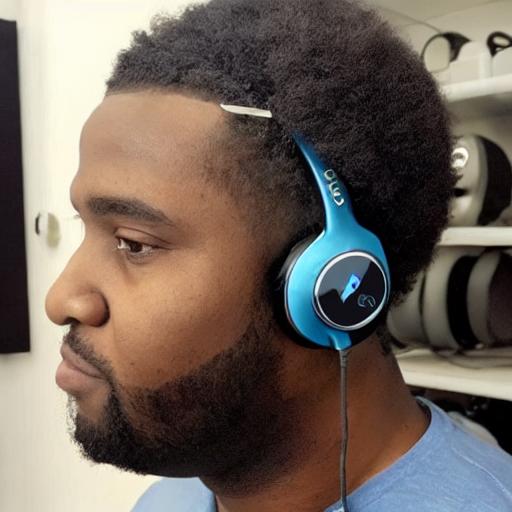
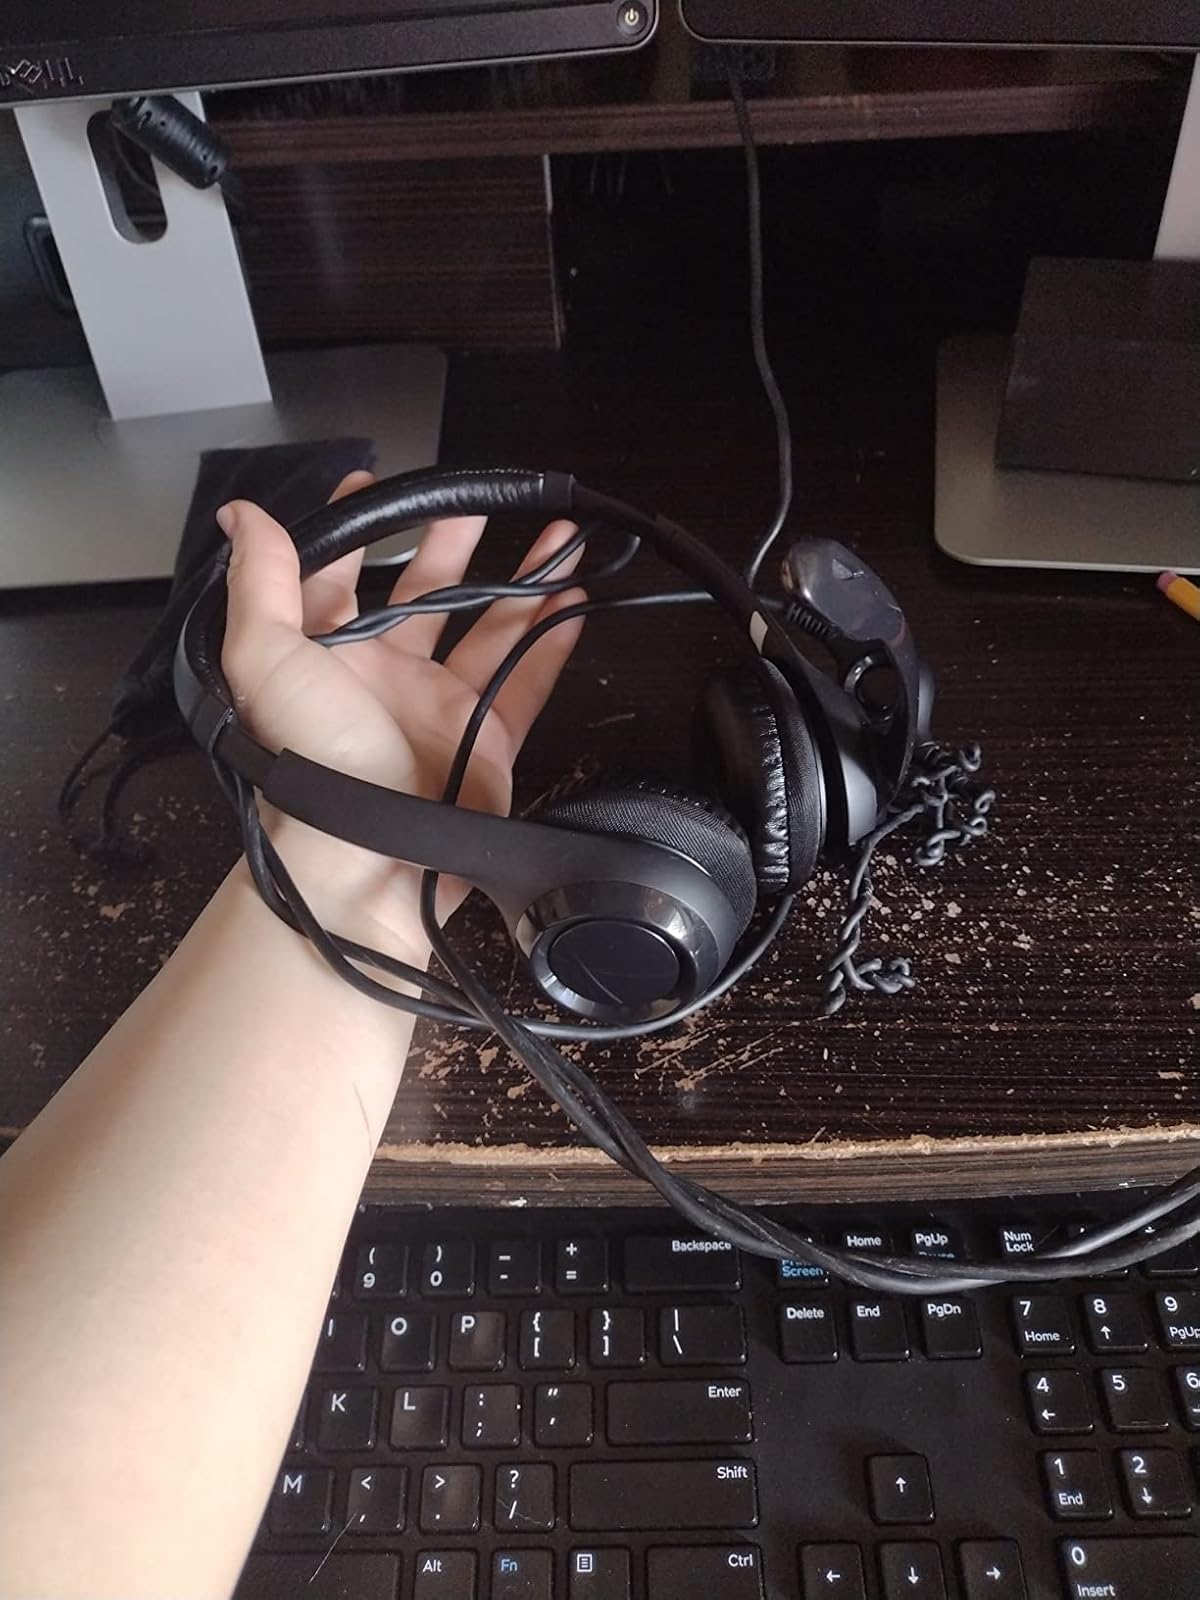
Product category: headphones
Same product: no